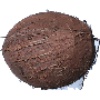
Label: cocos